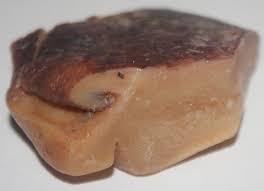
Lii yéet la. Ab yéet la.